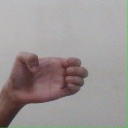
अक्षर: ख